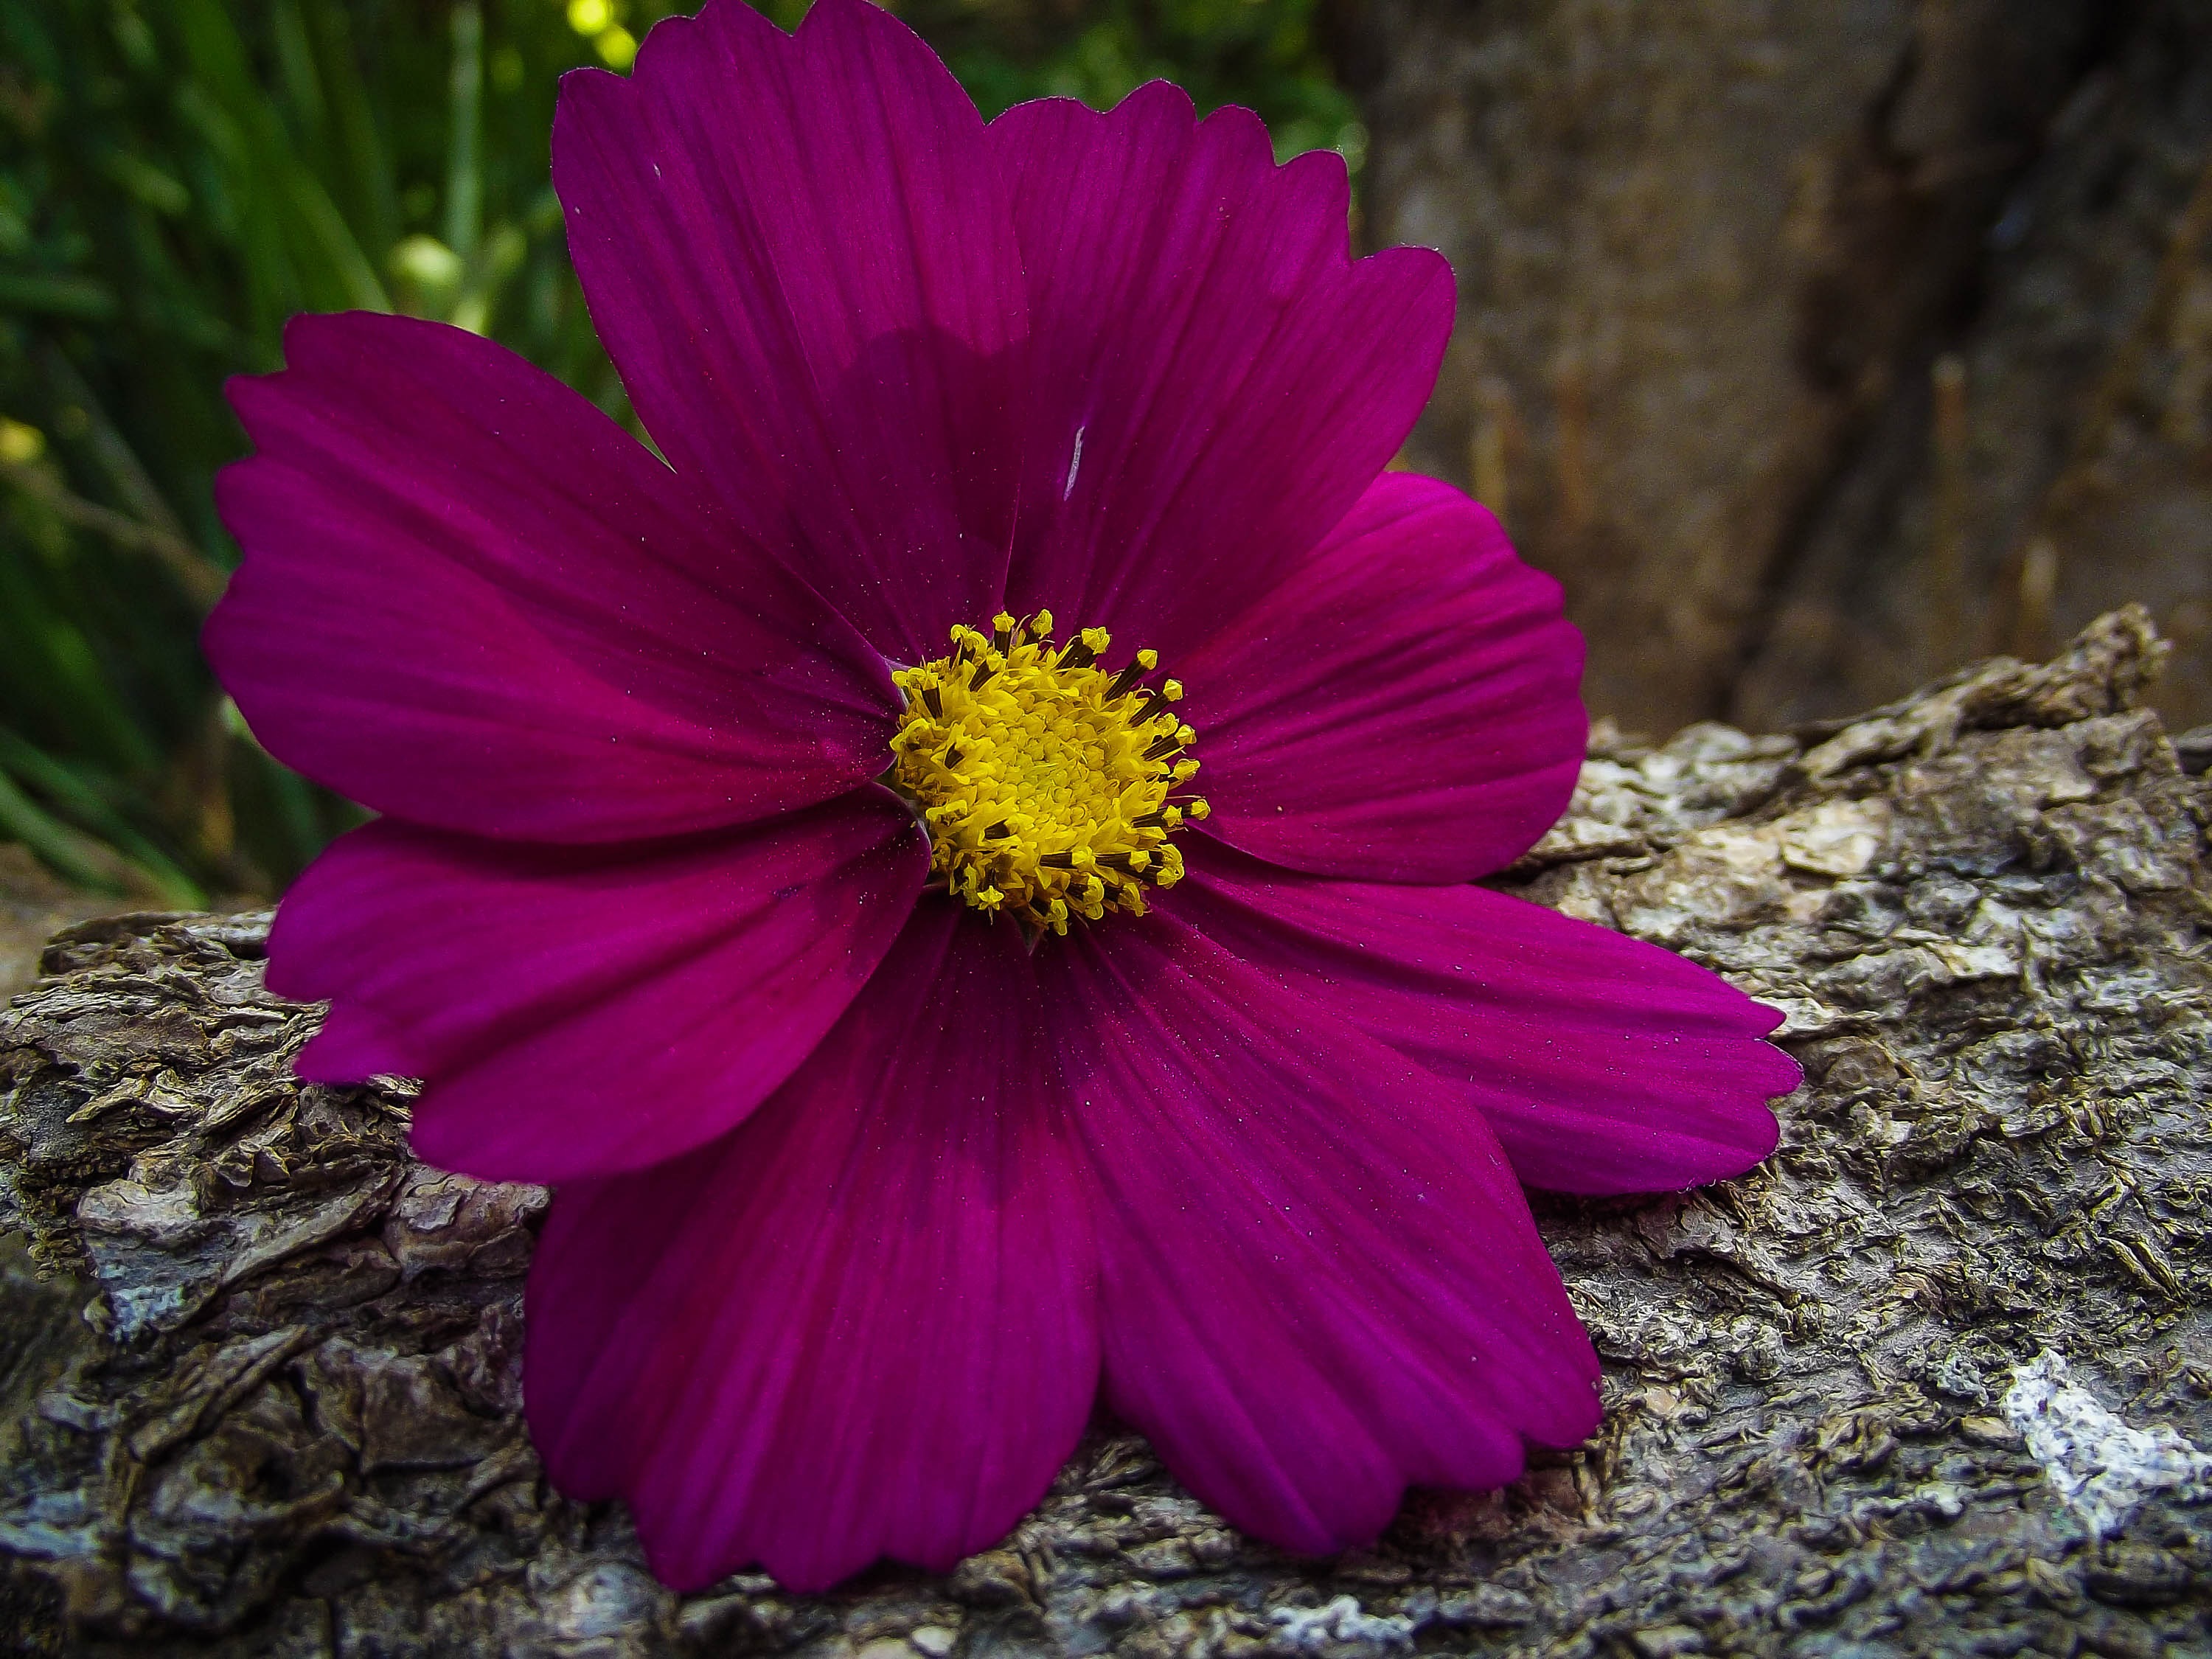
nature, blossom, plant, field, cosmos, flower, petal, bloom, natural, botany, colorful, garden, flora, season, wildflower, close up, macro photography, flowering plant, daisy family, annual plant, plant stem, land plant, garden cosmos